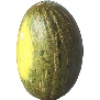
Label: melon_piel_de_sapo